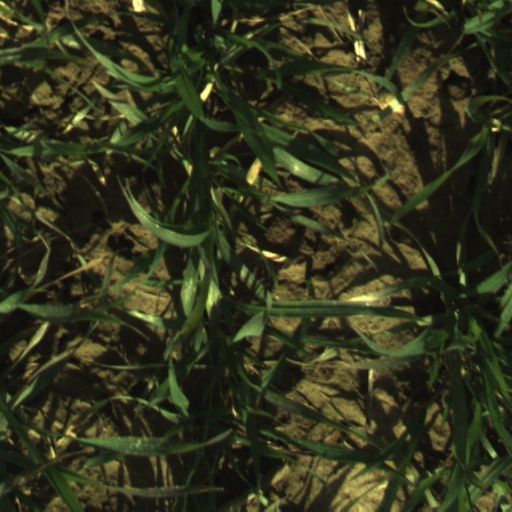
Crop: wheat